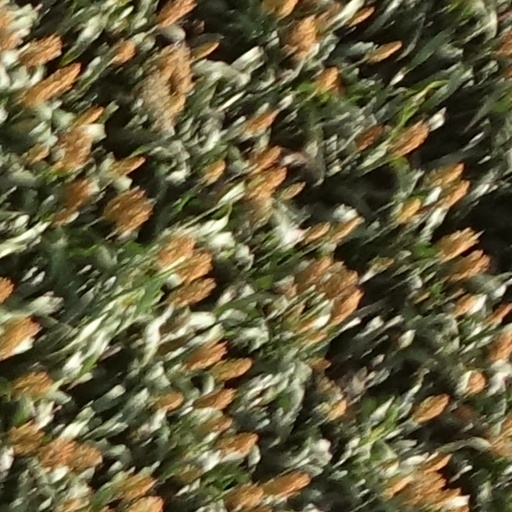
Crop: sorghum